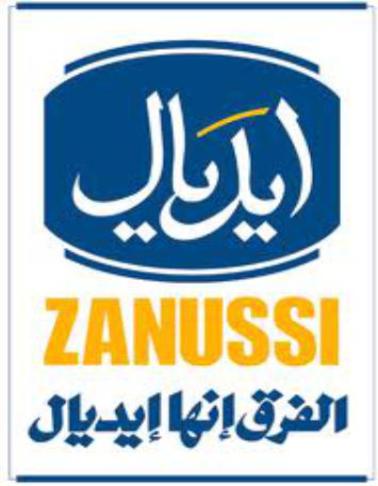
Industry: Electronic